1899–1900 Brentford F.C. season

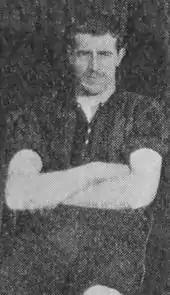
Forward Ralph McElhaney was a late-season signing from East Stirlingshire.

After a difficult first season in the Southern League Second Division, Brentford's AGM in May 1899 revealed that the club had lost £100 on the previous season, taking the overall debt to £180 (equivalent to £ in ). After a series of meetings, a new committee was elected in July after it was decided that the club would continue to operate on an amateur basis. On the playing side, only six members of the team that finished the previous season remained at the club – goalkeeper Ben Brown, full back George Turner, half backs 'Nick' Mattocks, Billy Smith and forwards Richard Dailley, Thomas Knapman and Charlie Evans. Incoming transfers included full back Bert Lane, half back G. Pearce and forwards E. Andrews and John Bayne.